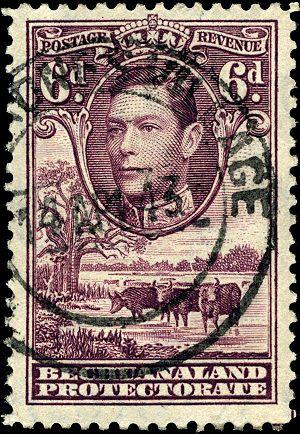
Le protectorat du Bechuanaland est un protectorat établi le 31 mars 1885, par le Royaume-Uni en Afrique australe. Il donne naissance au Botswana le 30 septembre 1966.